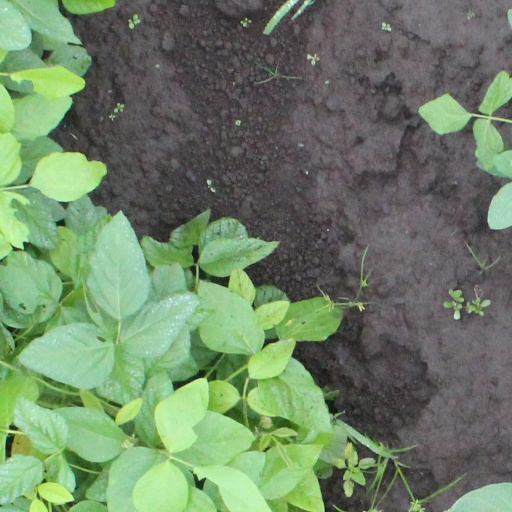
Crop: soybean